Zahari Point

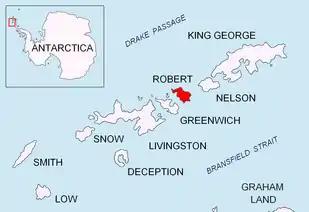
Location of Robert Island in the South Shetland Islands.

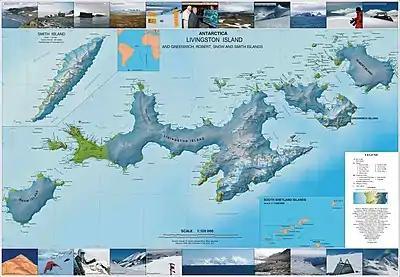
Topographic map of Livingston Island, Greenwich, Robert, Snow and Smith Islands.

Zahari Point (Nos Zahari \'nos za-'ha-ri\) is an ice-free point on the southwest coast of Robert Island in the South Shetland Islands, Antarctica forming the northwest side of the entrance to Micalvi Cove. Ice-free surface area . The feature is named after the Bulgarian writer and historiographer Zahari Stoyanov (1850–1889).